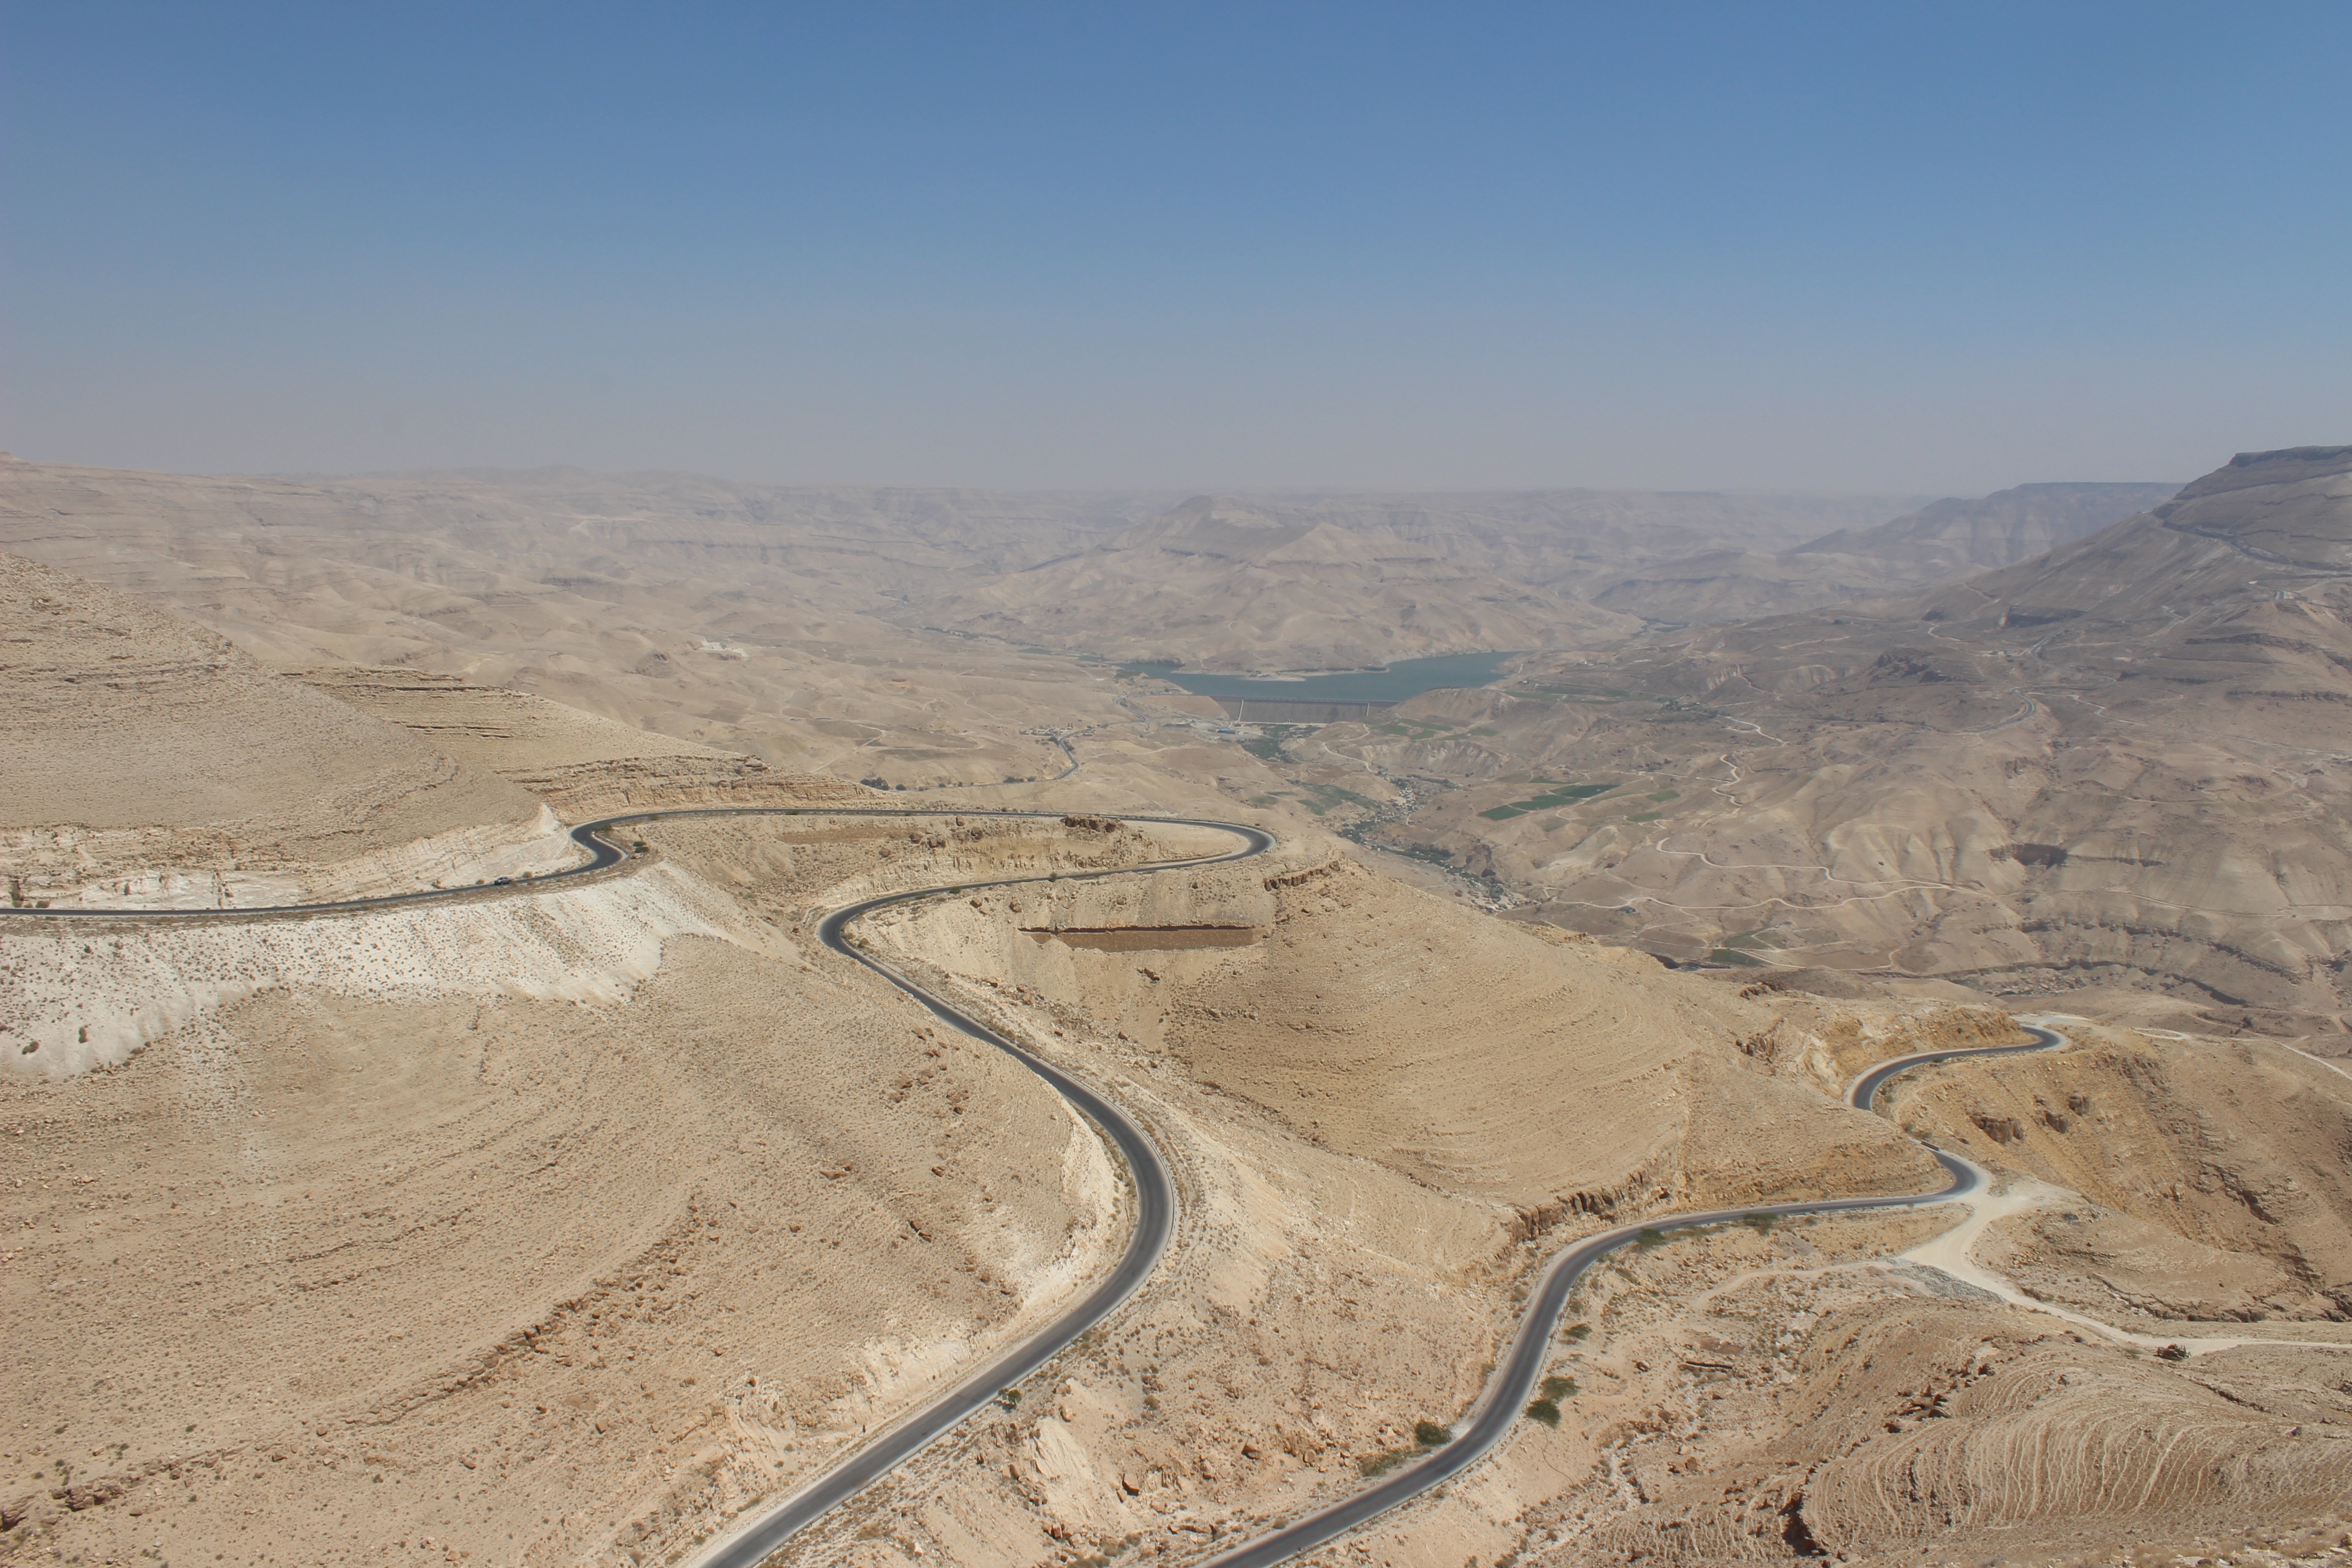
landscape, sand, desert, valley, soil, reservoir, plain, geology, badlands, plateau, wadi, steppe, landform, aerial photography, natural environment, geographical feature, aeolian landform